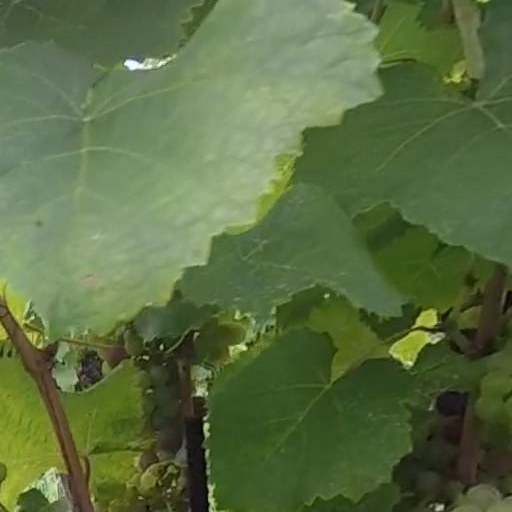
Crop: grape